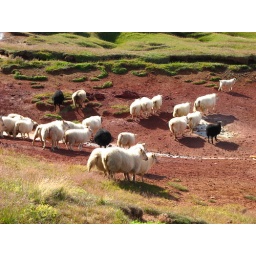
Sheep in Iceland walking over red colored fields